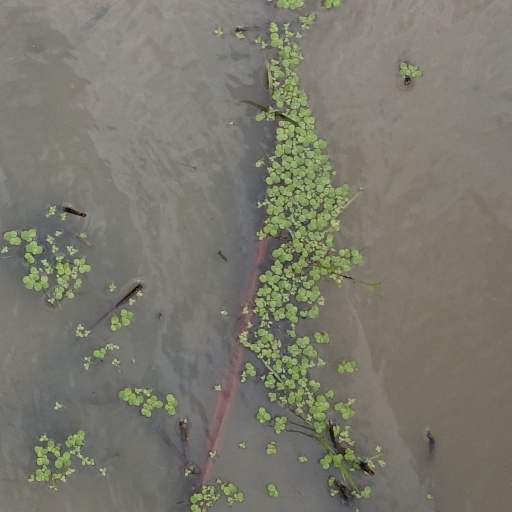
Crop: rice